Sunburn

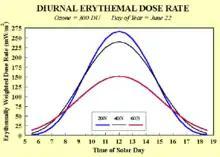
Erythemal dose rate at three Northern latitudes. (Divide by 25 to obtain the UV Index.) Source: NOAA.

Sunburn is caused by UV radiation from the Sun but may also result from artificial sources, such as tanning lamps, welding arcs, or ultraviolet germicidal irradiation.